1981 President's Cup Football Tournament

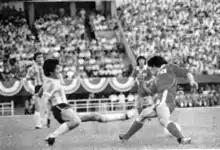
Racing de Córdoba and Japan national team in Daejeon

The final match originally had to play extra time, but the game was finished early by the agreement between both directors due to a violent atmosphere. The players of Racing de Córdoba received one red and five yellow cards in the final.